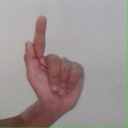
अक्षर: ळ